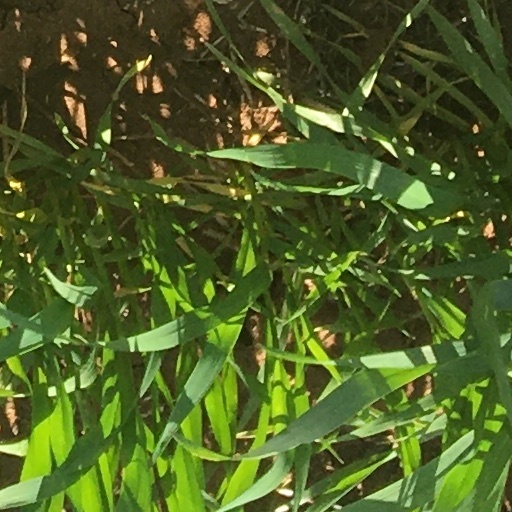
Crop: wheat